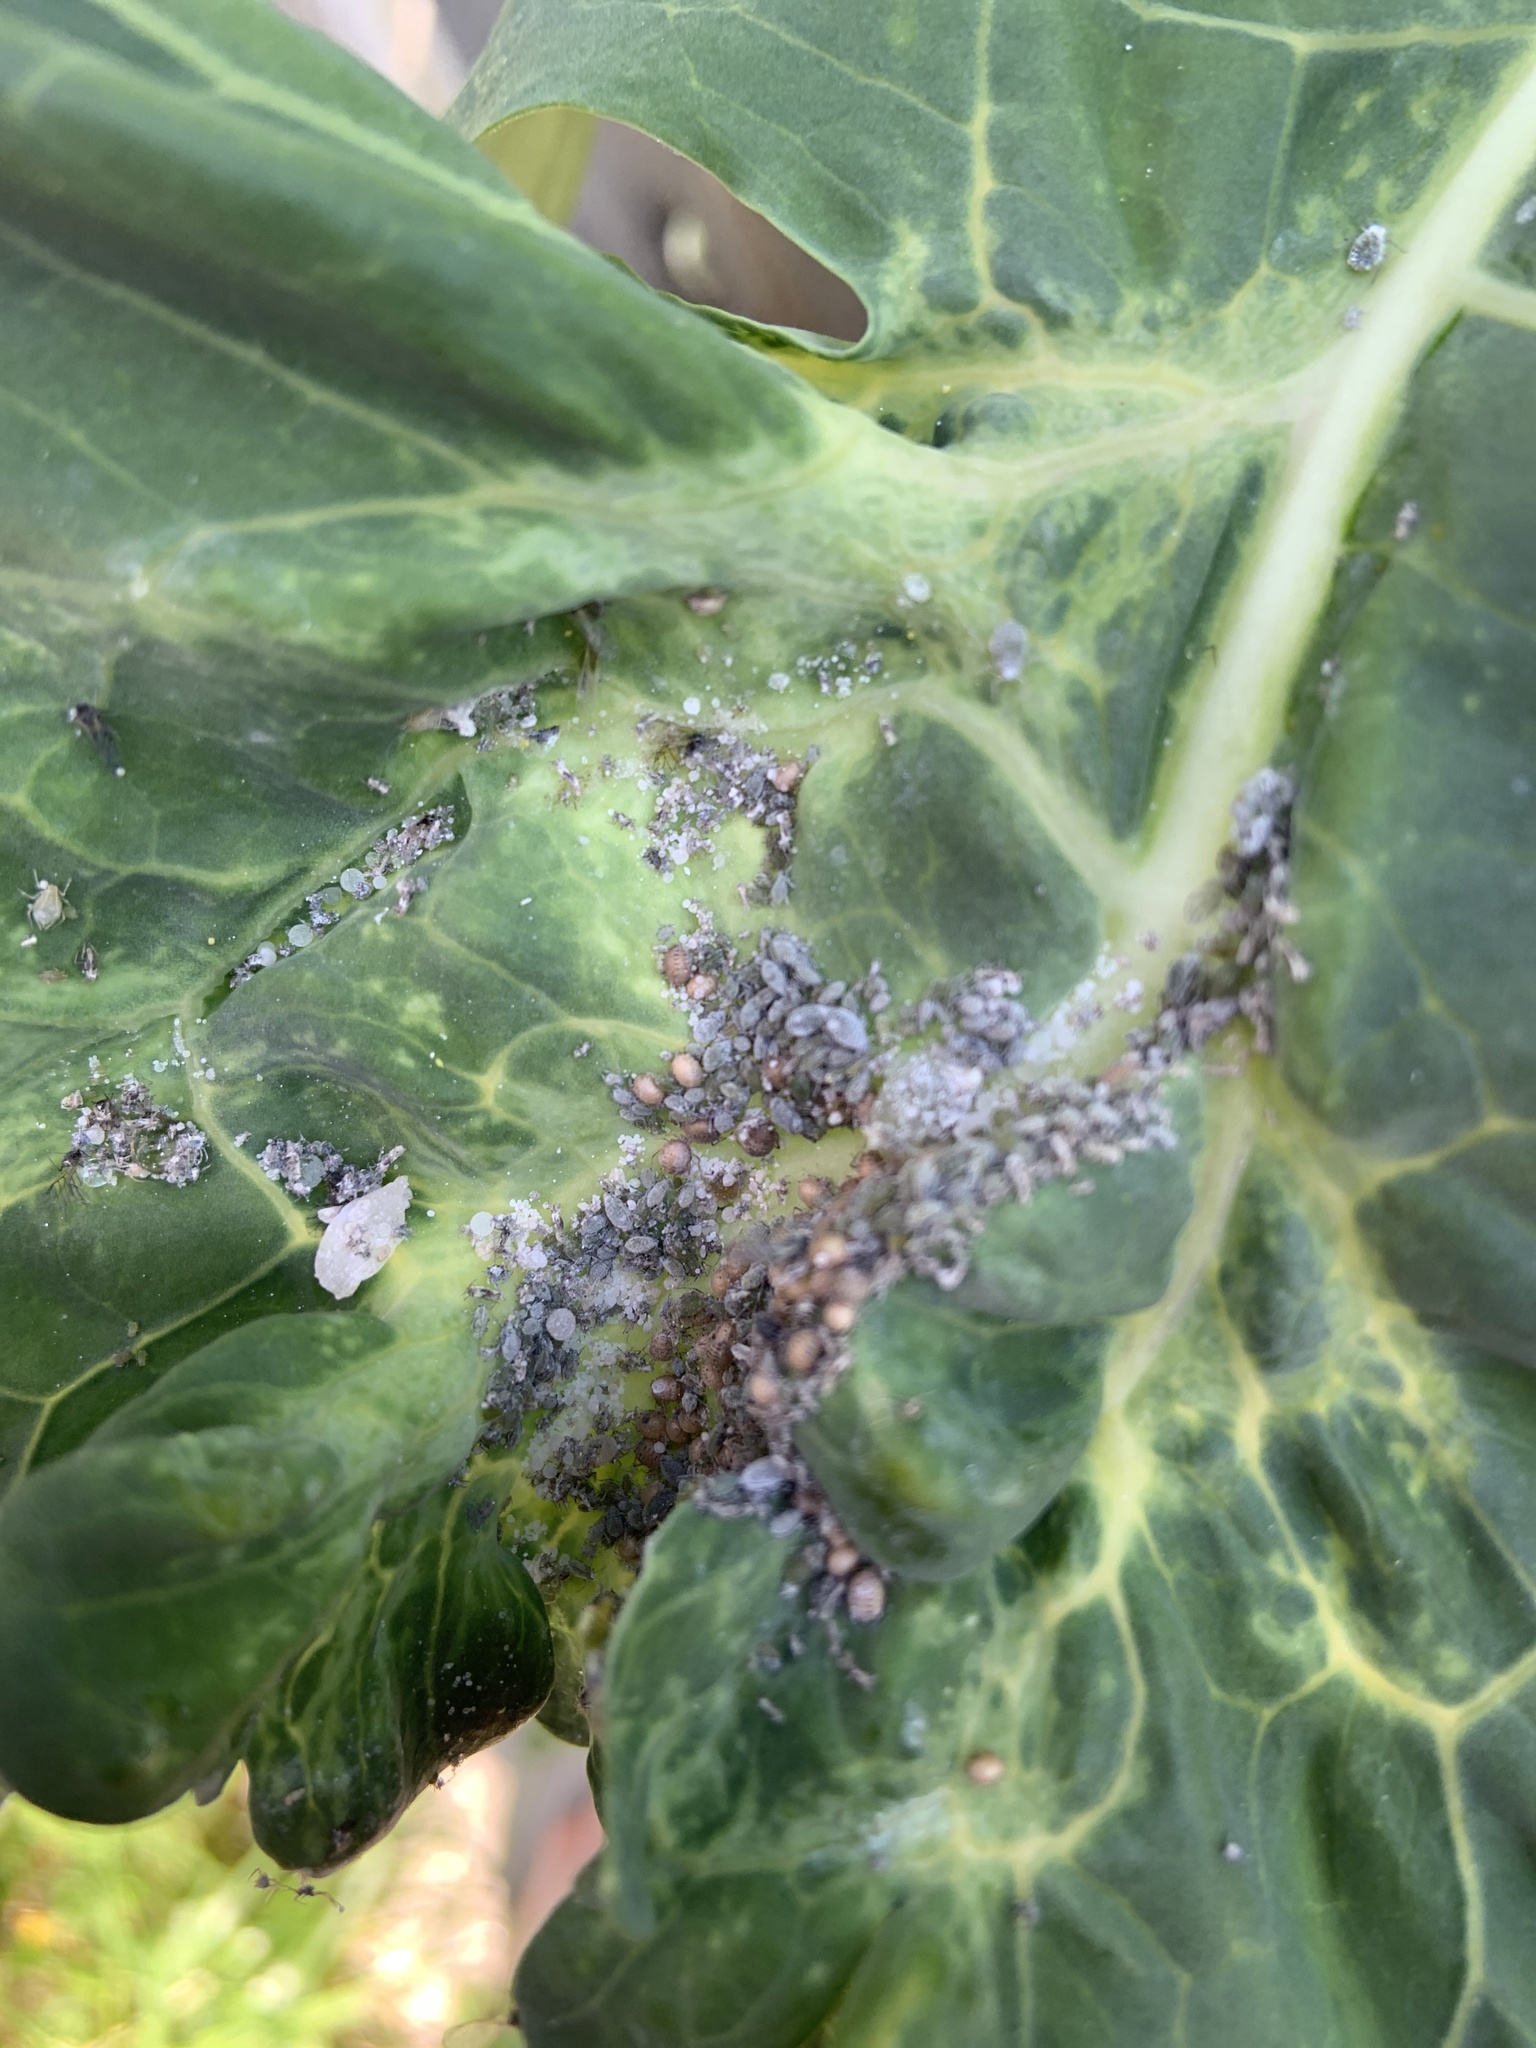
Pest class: cabbage_aphid